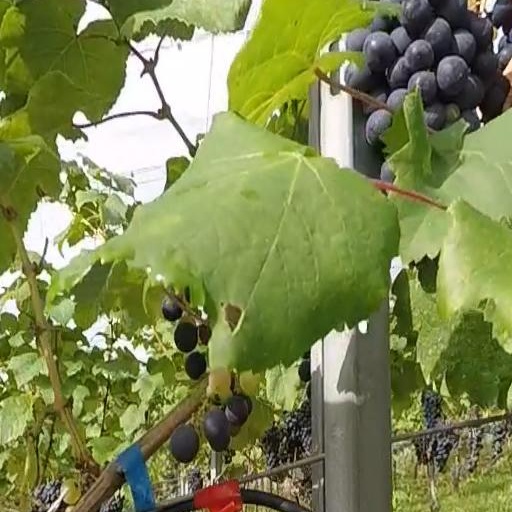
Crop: grape